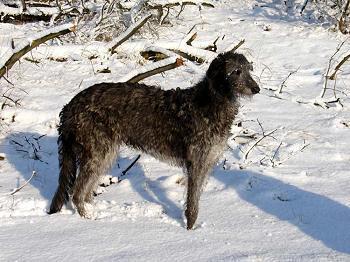
Scottish_deerhound